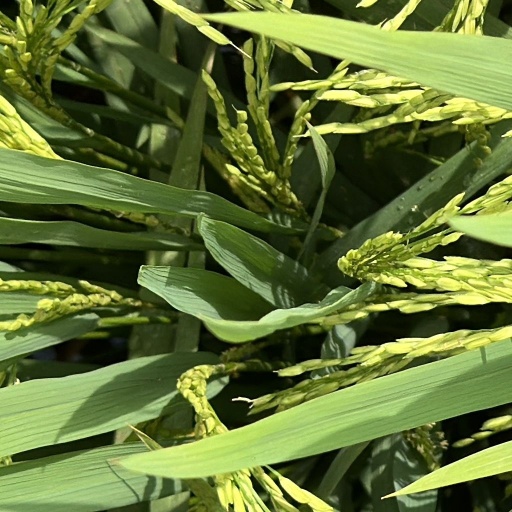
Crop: rice